Baghali polo

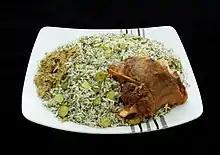

Baghalaa polow; is an Iranian dish of rice, fava beans and dill. In Persian, "baghalaa" means fava bean, while "polo" is pilaf, a style of cooked rice. It is made by cooking rice and green broad beans in boiling water. When cooked, the rice and beans are layered with dill in a pan, and everything is baked. Saffron water can also be added to the rice. It is typically served with meat. Like other Iranian traditional foods, the dish may be served at special occasions and family gatherings.